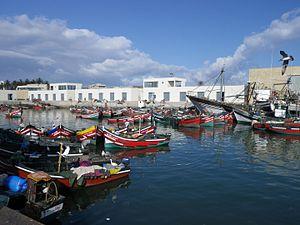
Retour de la pêche à El Jadida
El-Jadida ou al-Jadida --avec anciens noms al-Brija, Mazagan et al-Mahdouma-- est une ville côtière du Maroc, à 96 km de Casablanca, chef-lieu de la province d'El Jadida. La cité fortifiée, édifiée par les Portugais au début du XVIᵉ siècle et nommée Mazagan, fut prise par les Marocains en 1769. Ses fortifications, avec leurs bastions et remparts, constituent un exemple précoce de l’architecture militaire portugaise de la Renaissance. Les édifices portugais encore visibles sont la citerne portugaise, la forteresse portugaise de Mazagan et l'église de l'Assomption, construite dans le style manuélin. Ils offrent un témoignage exceptionnel des influences croisées entre les cultures européenne et marocaine. Dès le début du XIXᵉ siècle, la ville éclata hors des remparts de la cité portugaise. Elle s'étend aujourd'hui très au-delà de ce qui n'est plus qu'un îlot historique au bord de l'Atlantique. El Jadida se situe à une altitude de 28 m.